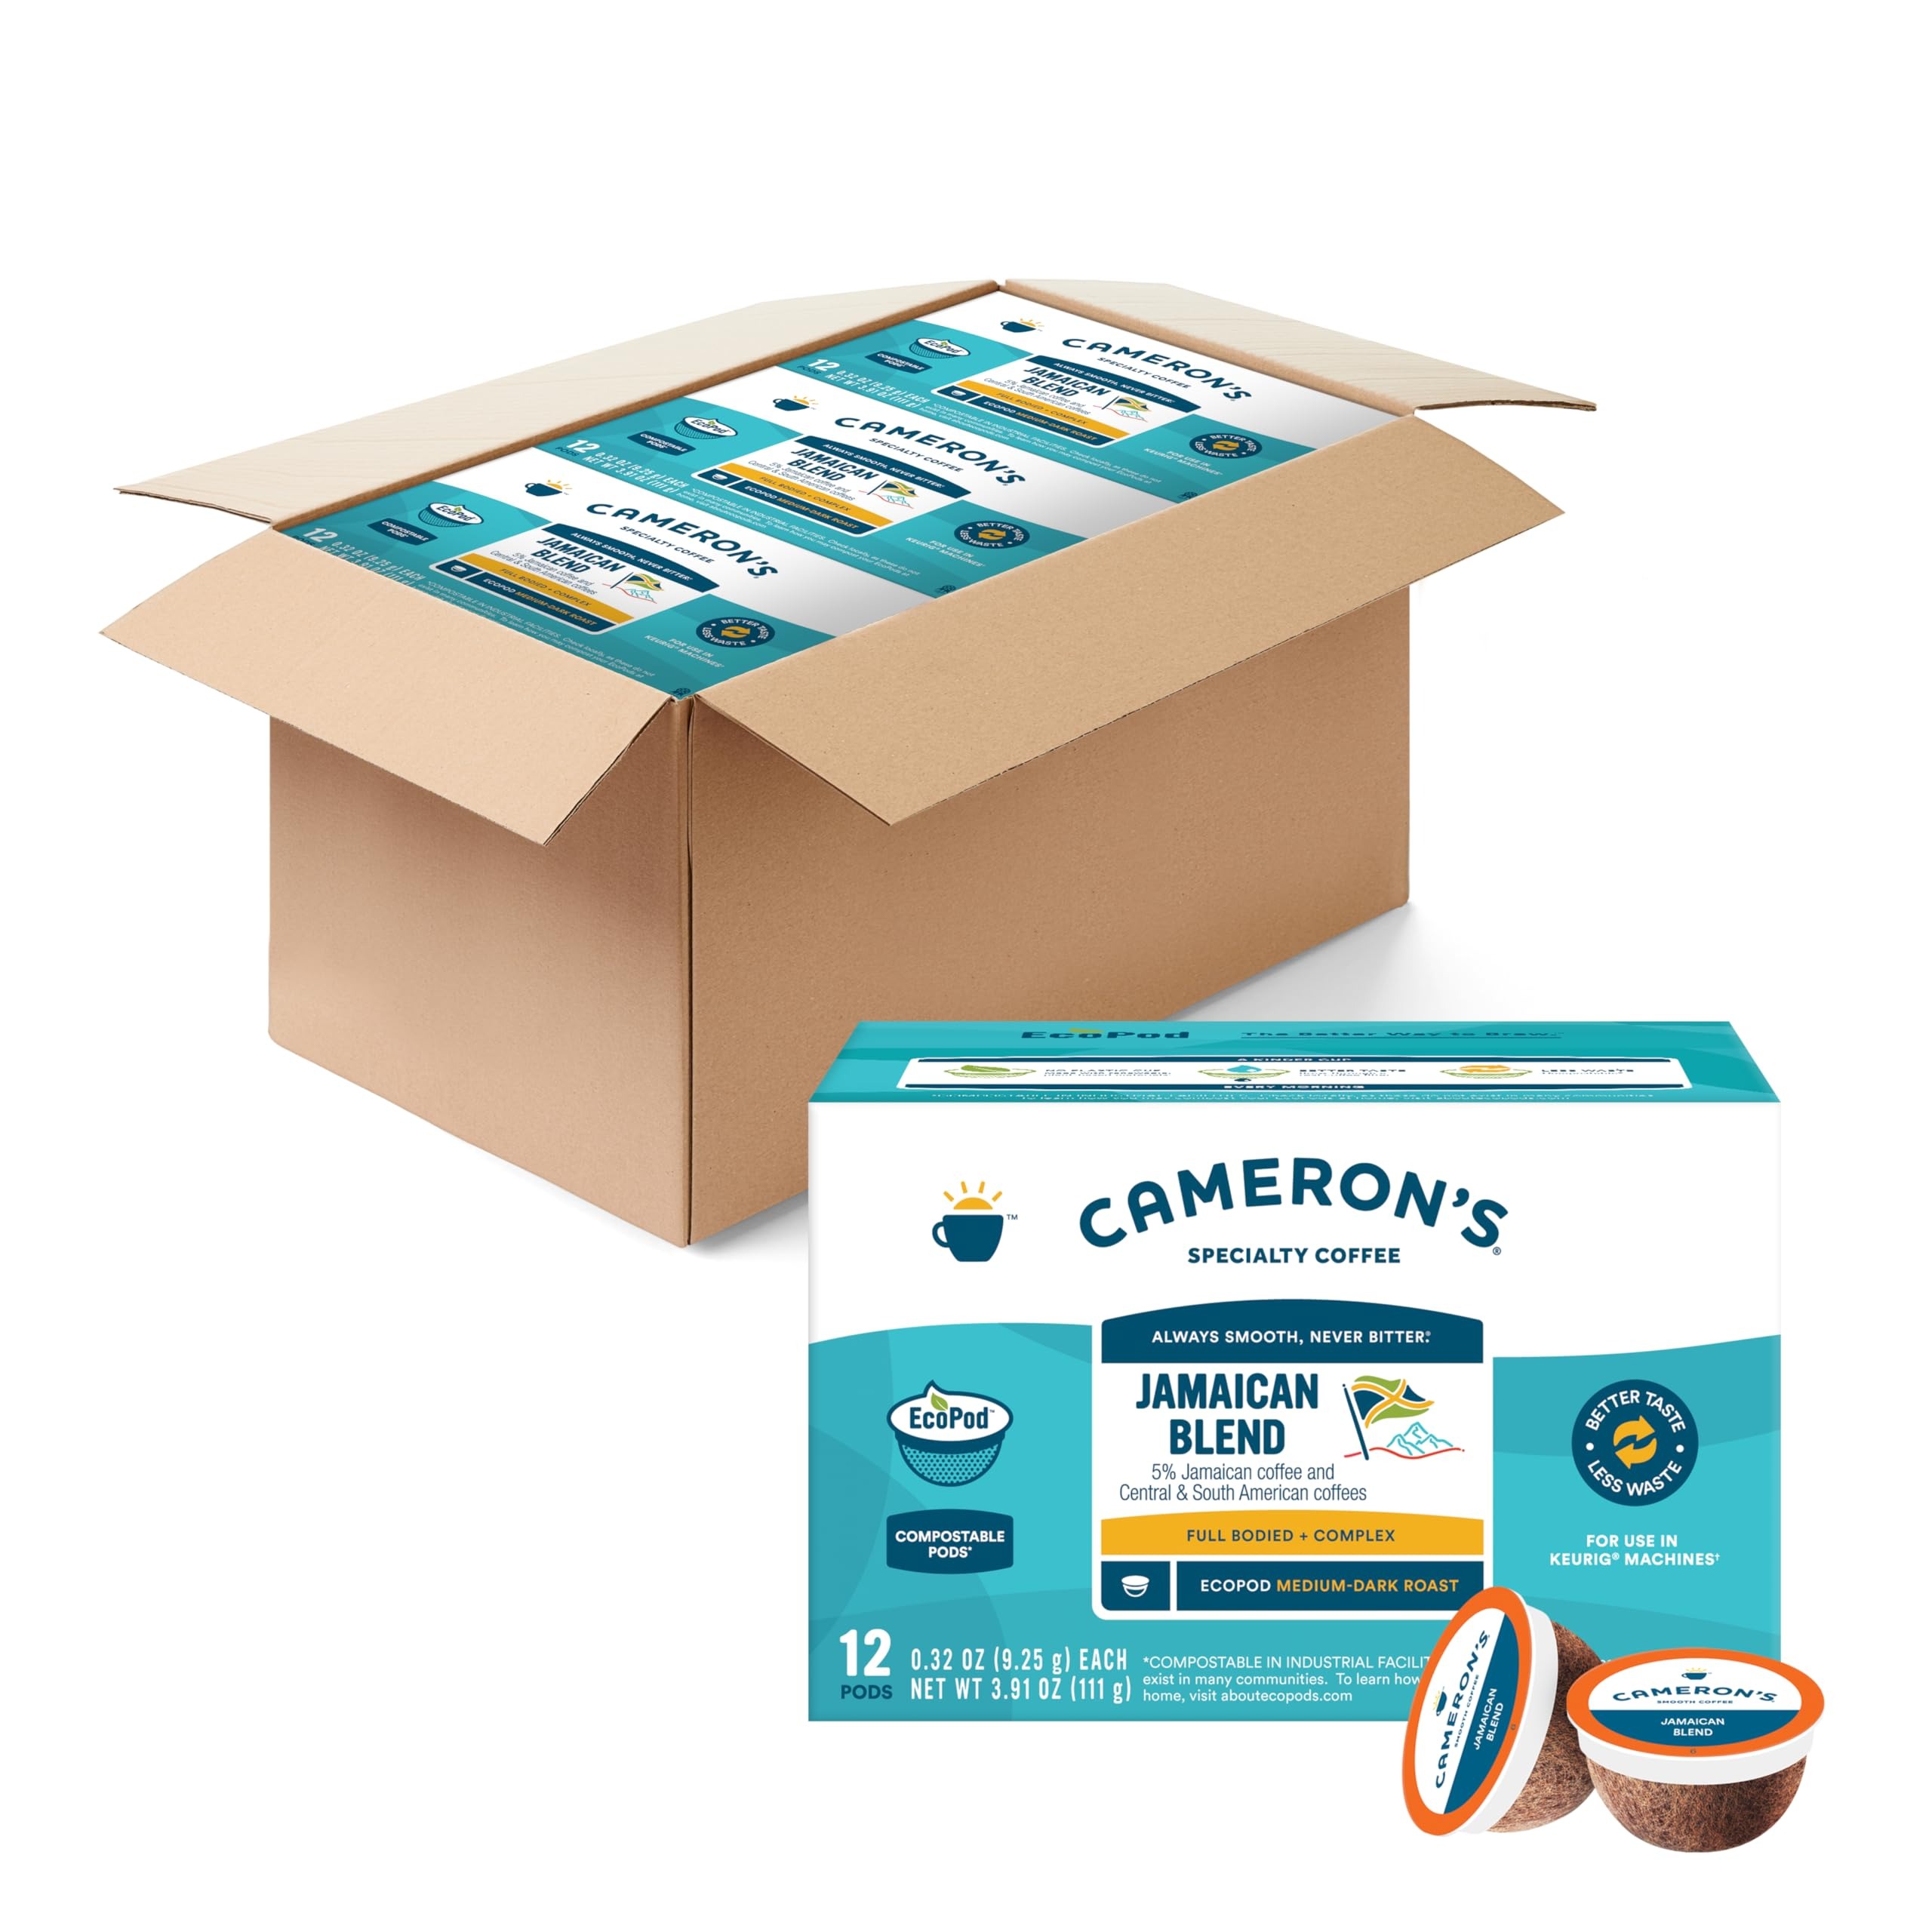
Item Name: Cameron's Coffee Single Serve Pods, Jamaican Blend, 12 Count (Pack of 6)
Bullet Point 1: QUICK AND EASY: Six boxes of 12 Jamaican Blend single serve, compostable, coffee pods. Cameron's Coffee strives to provide the convenience of a single serve pod with the quality of café brewed coffee
Bullet Point 2: RICH AND FLAVORFUL: You'll go crazy for this coffee's complex flavor and delicate spiciness
Bullet Point 3: THE FUTURE OF COFFEE: We’re proud to be one of the few North American coffee manufacturers with imported single serve technology from Bologna, Italy.
Bullet Point 4: BETTER FOR THE EARTH: Cameron’s pods use a real coffee filter, not a plastic cup. Certified compostable in industrial compositing facilities. Check locally as these facilities do not exist in many communities.
Bullet Point 5: WORKS AT HOME OR THE OFFICE: Compatible with Keurig 2.0 for a great coffee experience.
Value: 72.0
Unit: Count

Price: 14.96